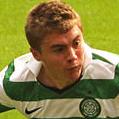
Age: 18